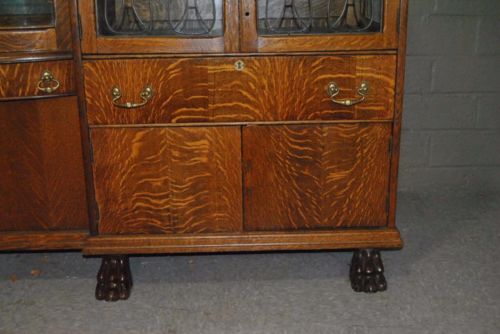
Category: cabinet